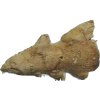
Label: ginger